Anima: Age of the Robots

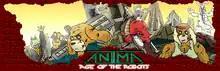
Banner image for the website

Anima: Age of the Robots is a comic series produced by Singapore writer and artist Johnny Tay. His decision to self-publish after local publishers rejected his work garnered local significance in Singapore. He received front-page coverage in local newspapers and started a trend of self-publishing among disgruntled Singapore writers.